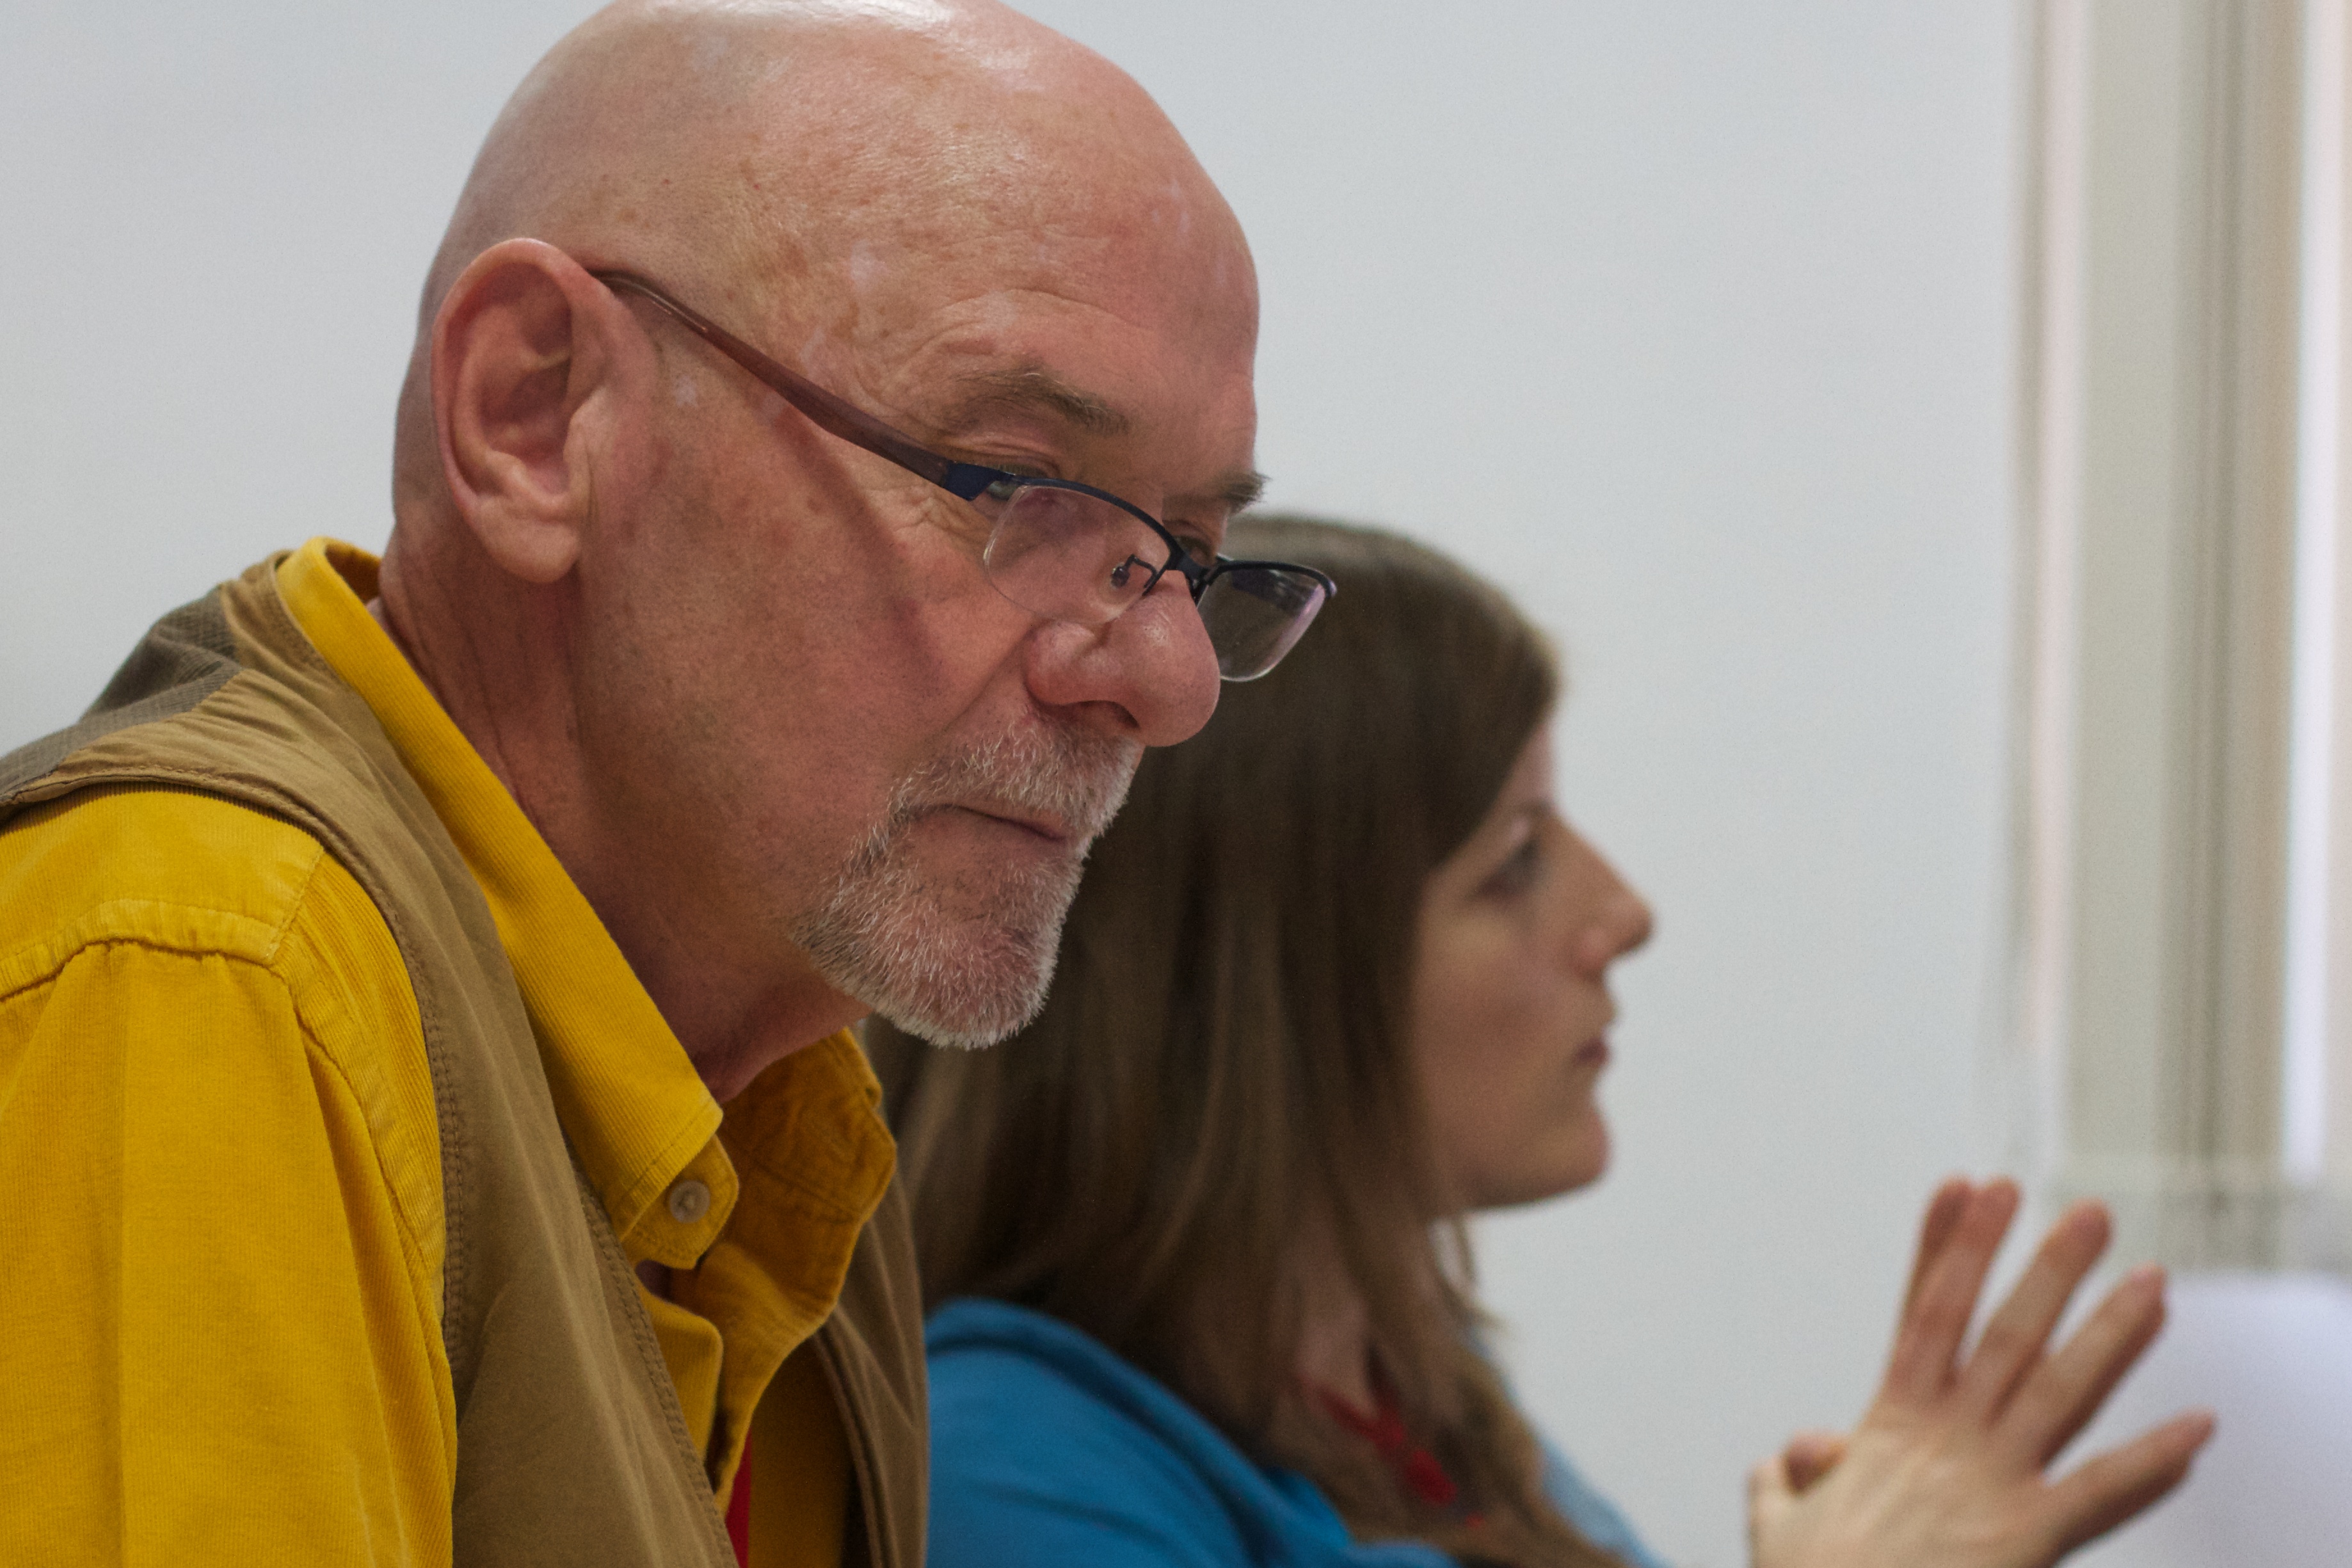
person, people, profession, senior citizen, bishop, flatclass2013, grandparent, clergy